Davenport railway station (England)

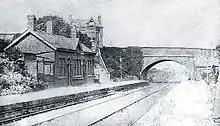
The station in the 1870s

Davenport station has been typically served by trains on the Buxton line between Manchester Piccadilly and Buxton. However, through running north of Manchester has operated on services at times during the early 21st century. It ceased temporarily as part of a major timetable change in May 2018; resumed in May 2019 with an hourly service running from to , and running was stopped again in December 2022.